Elena Kagan

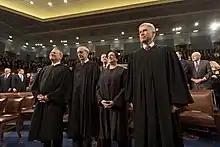
John Roberts, Stephen Breyer, Kagan, and Neil Gorsuch at President Donald Trump's 2018 State of the Union Address

Kagan's first dissent came in a First Amendment case, "Arizona Christian School Tuition Organization v. Winn", . Writing for the Court's liberal wing, she objected to the majority's creating an exception to the Establishment Clause of the First Amendment. The majority held that Arizona taxpayers cannot challenge tax credits for those who donate to groups that provide scholarships to religious schools, drawing a distinction between the way the Court treats tax credits and grants. Kagan deemed this distinction "arbitrary" because tax credits and grants can be used to achieve the same objectives. She viewed the majority's decision as creating a loophole for governments to fund religion. In another Establishment Clause case, "Town of Greece v. Galloway", , Kagan wrote a dissent arguing that a prayer at a town council meeting failed to treat all Americans the same regardless of religion. "Greece" involved a town in New York inviting chaplains, for several years all Christian, to give a prayer before town council meetings. Unlike "Marsh v. Chambers", , in which the Supreme Court allowed a state legislature to open with a prayer, Kagan noted the board in "Greece" was a forum for ordinary citizens. She argued the use of prayer showed a preference for a particular religion and thus violated Americans' First Amendment rights.